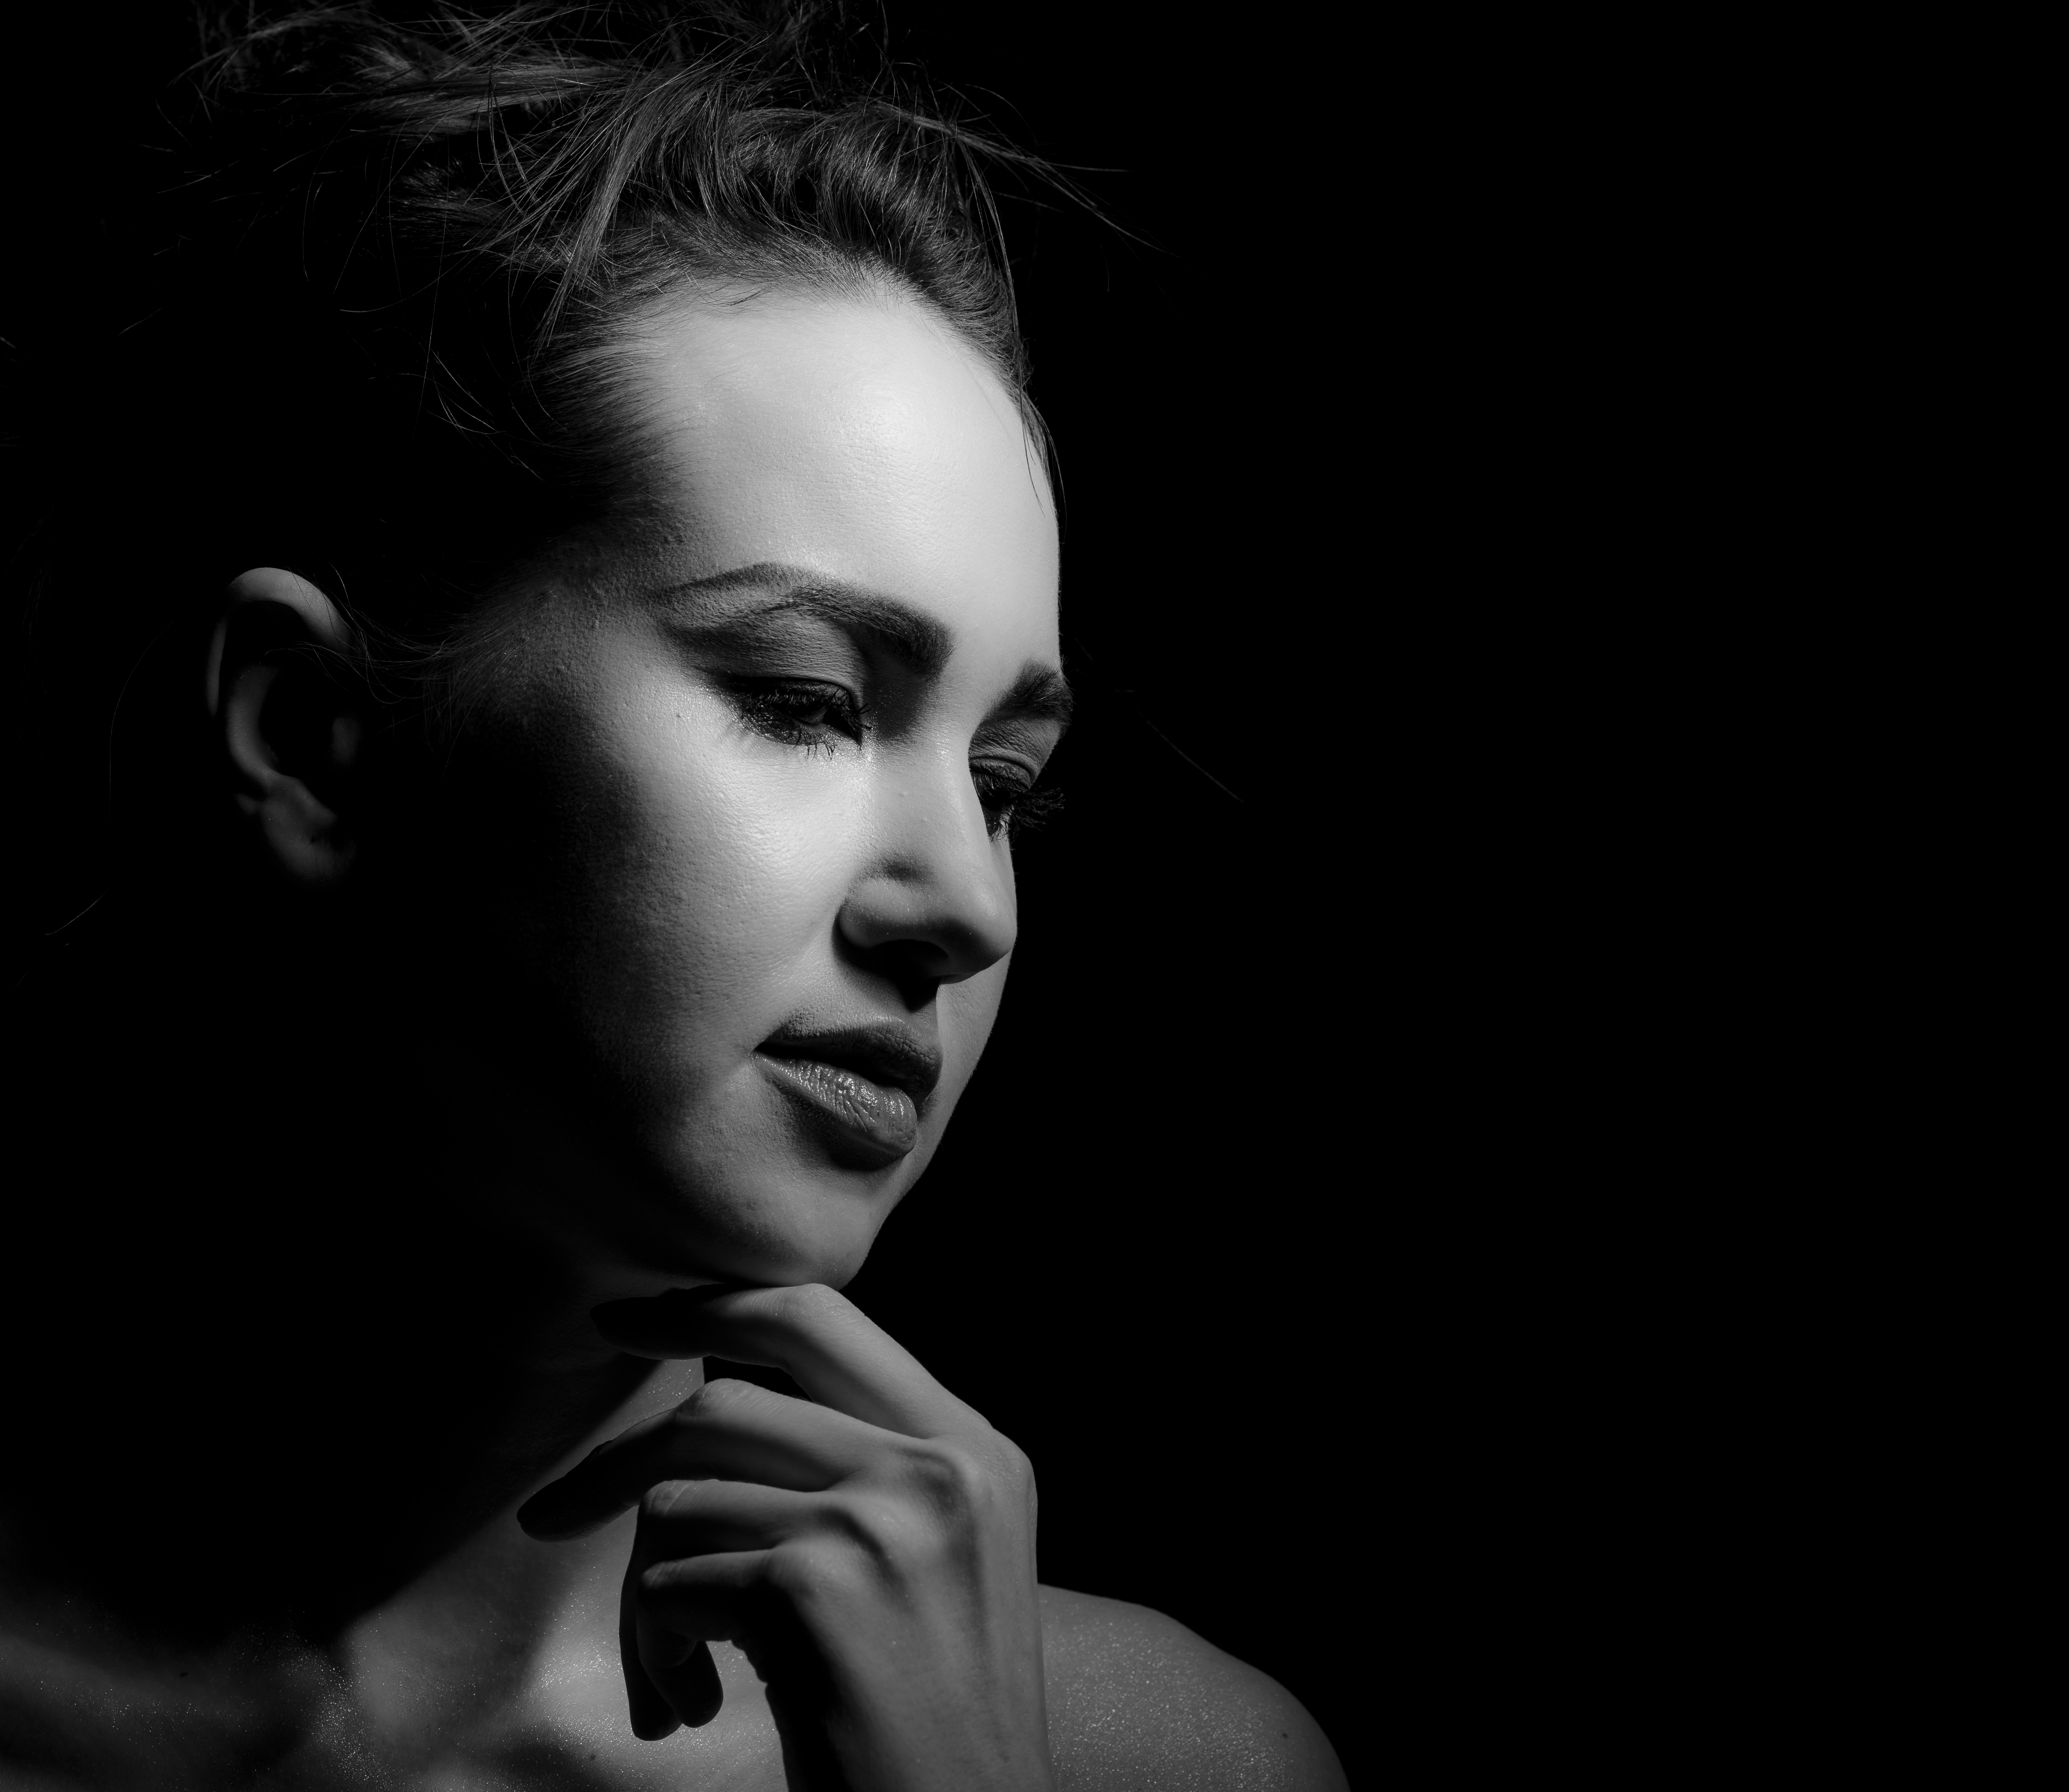
black and white, hair, photography, portrait, model, darkness, black, monochrome, hairstyle, face, eye, head, beauty, pentax645z, photo shoot, sense, monochrome photography, portrait photography, film noir, art model